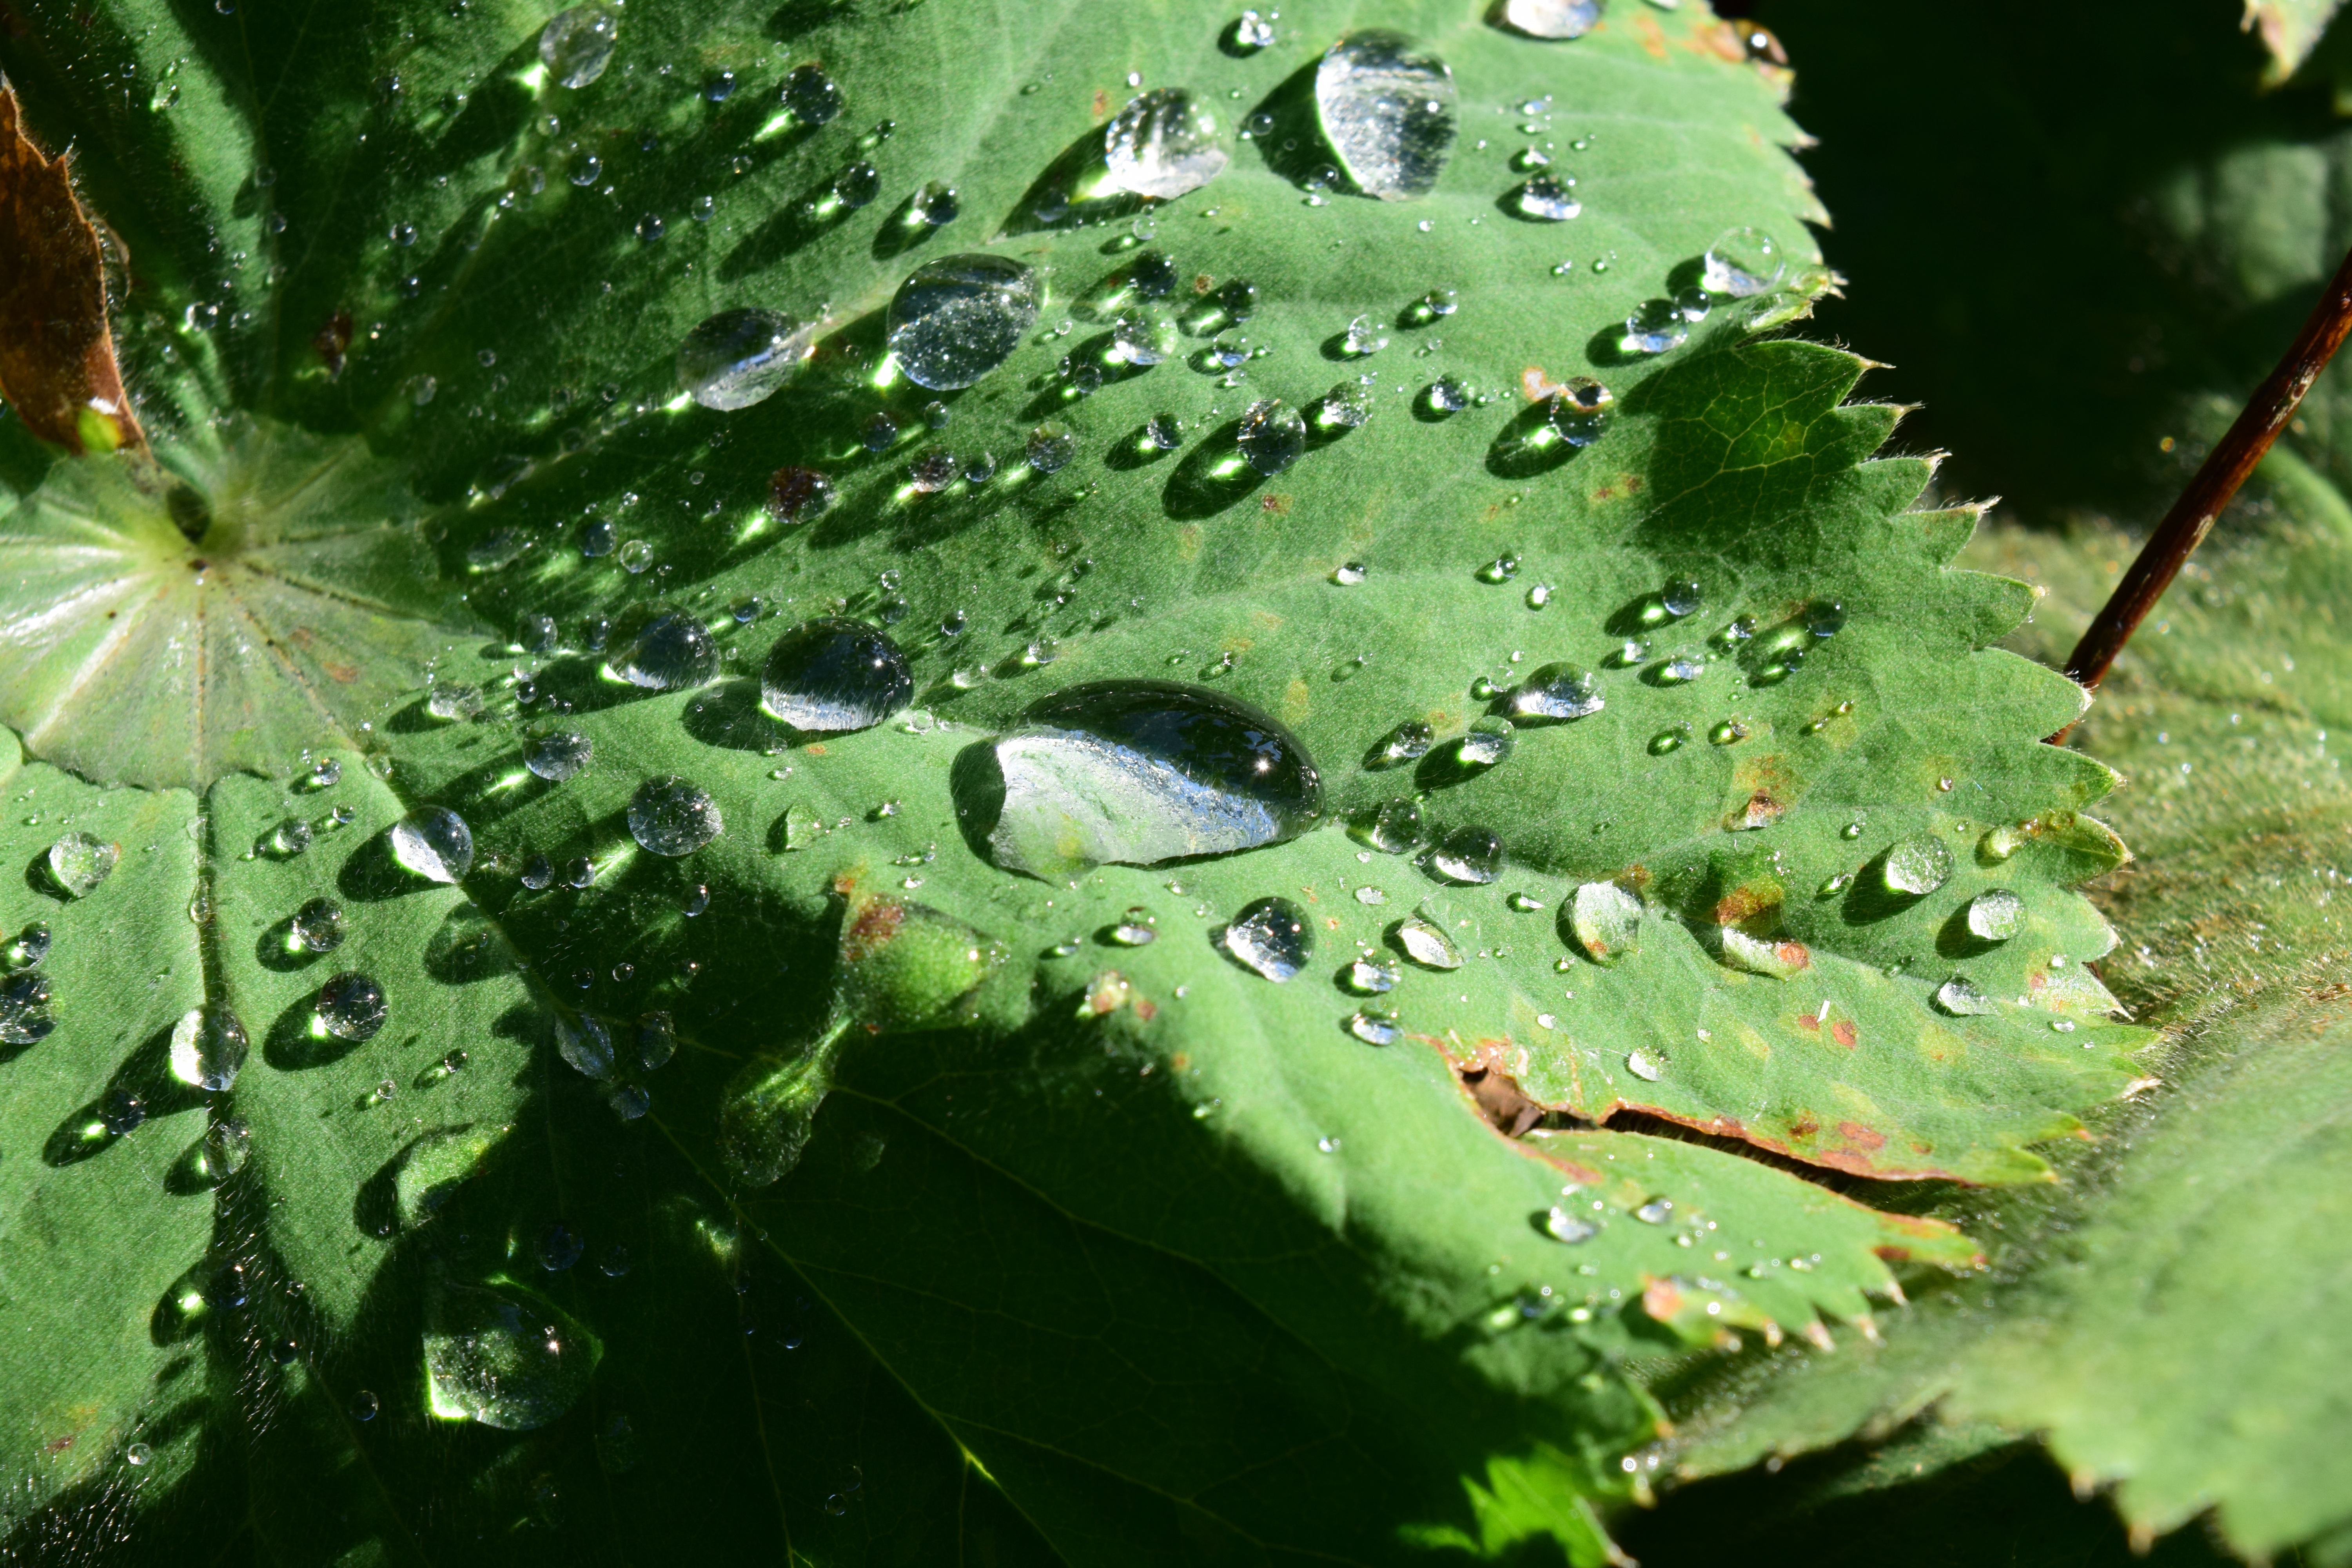
tree, nature, plant, rain, leaf, flower, raindrop, green, jungle, insect, botany, flora, fauna, leaves, drop of water, macro photography, land plant